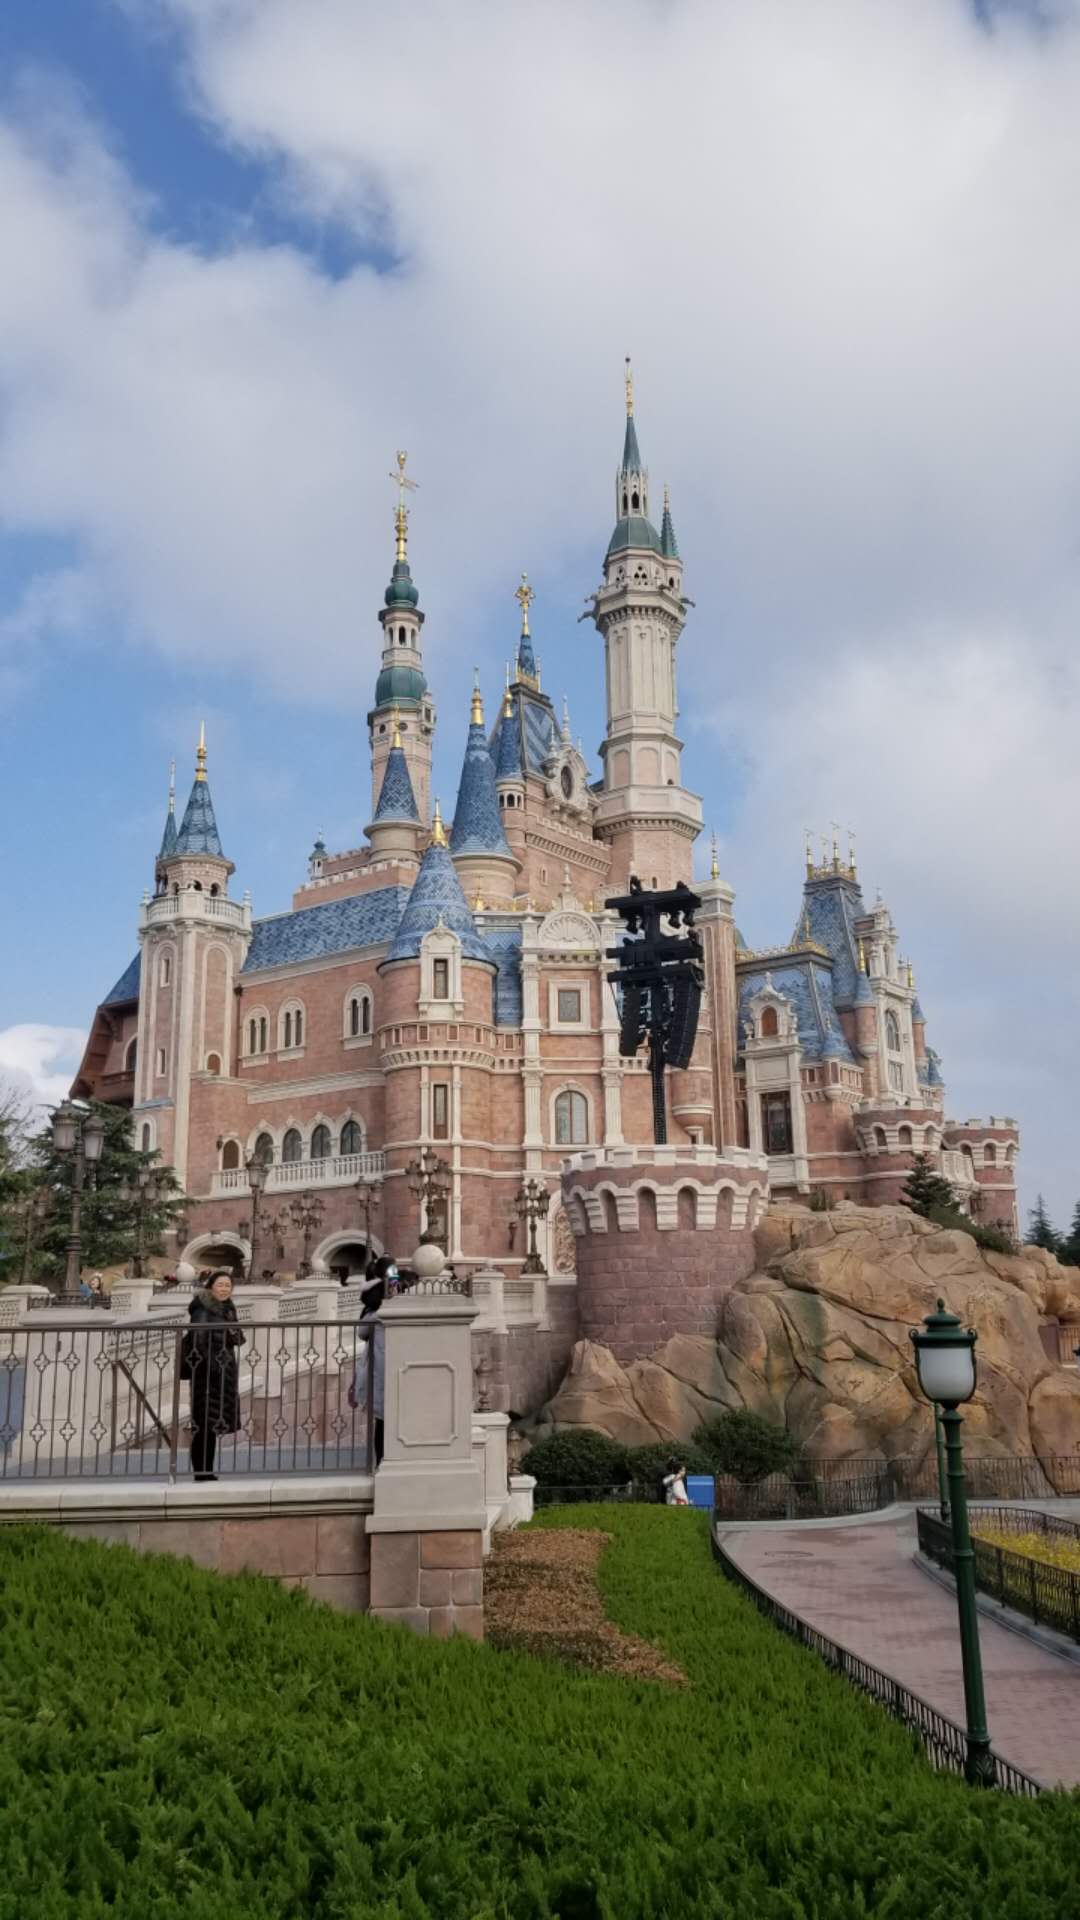
shanghai, disneyland, landmark, building, architecture, chateau, classical architecture, stately home, medieval architecture, spire, castle, palace, turret, estate, facade, historic site, city, tourist attraction, listed building, plaza, national historic landmark, cathedral, place of worship, manor house, tourism, seat of local government, steeple, mansion